Kepahiang Regency

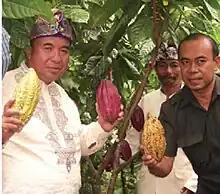
Cocoa Fields in Kepahiang

The conditions to grow highly qualitative cocoa in Kepahiang are good to ideal. Therefore, cocoa is of interest to private, corporate and public entrepreneurs and investors. The IKUTT program encourages farmers to grow cocoa as well. Cocoa is cultivated by approximately 7,000 farmers on an area of 8,393 ha containing at least 4.5 million cocoa plants. Cocoa is another crop that bears the potential to lessen farmers dependencies, as its cultivation is profitable even on relatively small fields and generates local income. The local government therefore wants to foster cocoa growing making Kepahiang one of the centres for qualitative cocoa from Indonesia. Financial programs further support farmers interested to grow cocoa.